April Henry

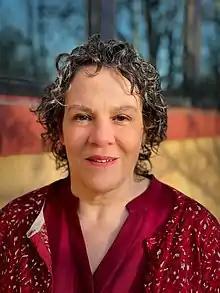
April Henry in 2021

April Henry (born April 14, 1959) is an American "New York Times" bestselling author of mysteries, thrillers, and young adult novels.